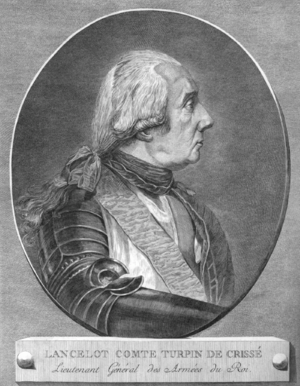
Lancelot Turpin de Crissé (1716-1783), militaire et écrivain français
Le régiment de Chamborant hussards est un régiment de cavalerie français d'Ancien Régime créé en 1735 sous le nom de régiment d'Esterhazy hussards devenu sous la Révolution le 2ᵉ régiment de hussards.